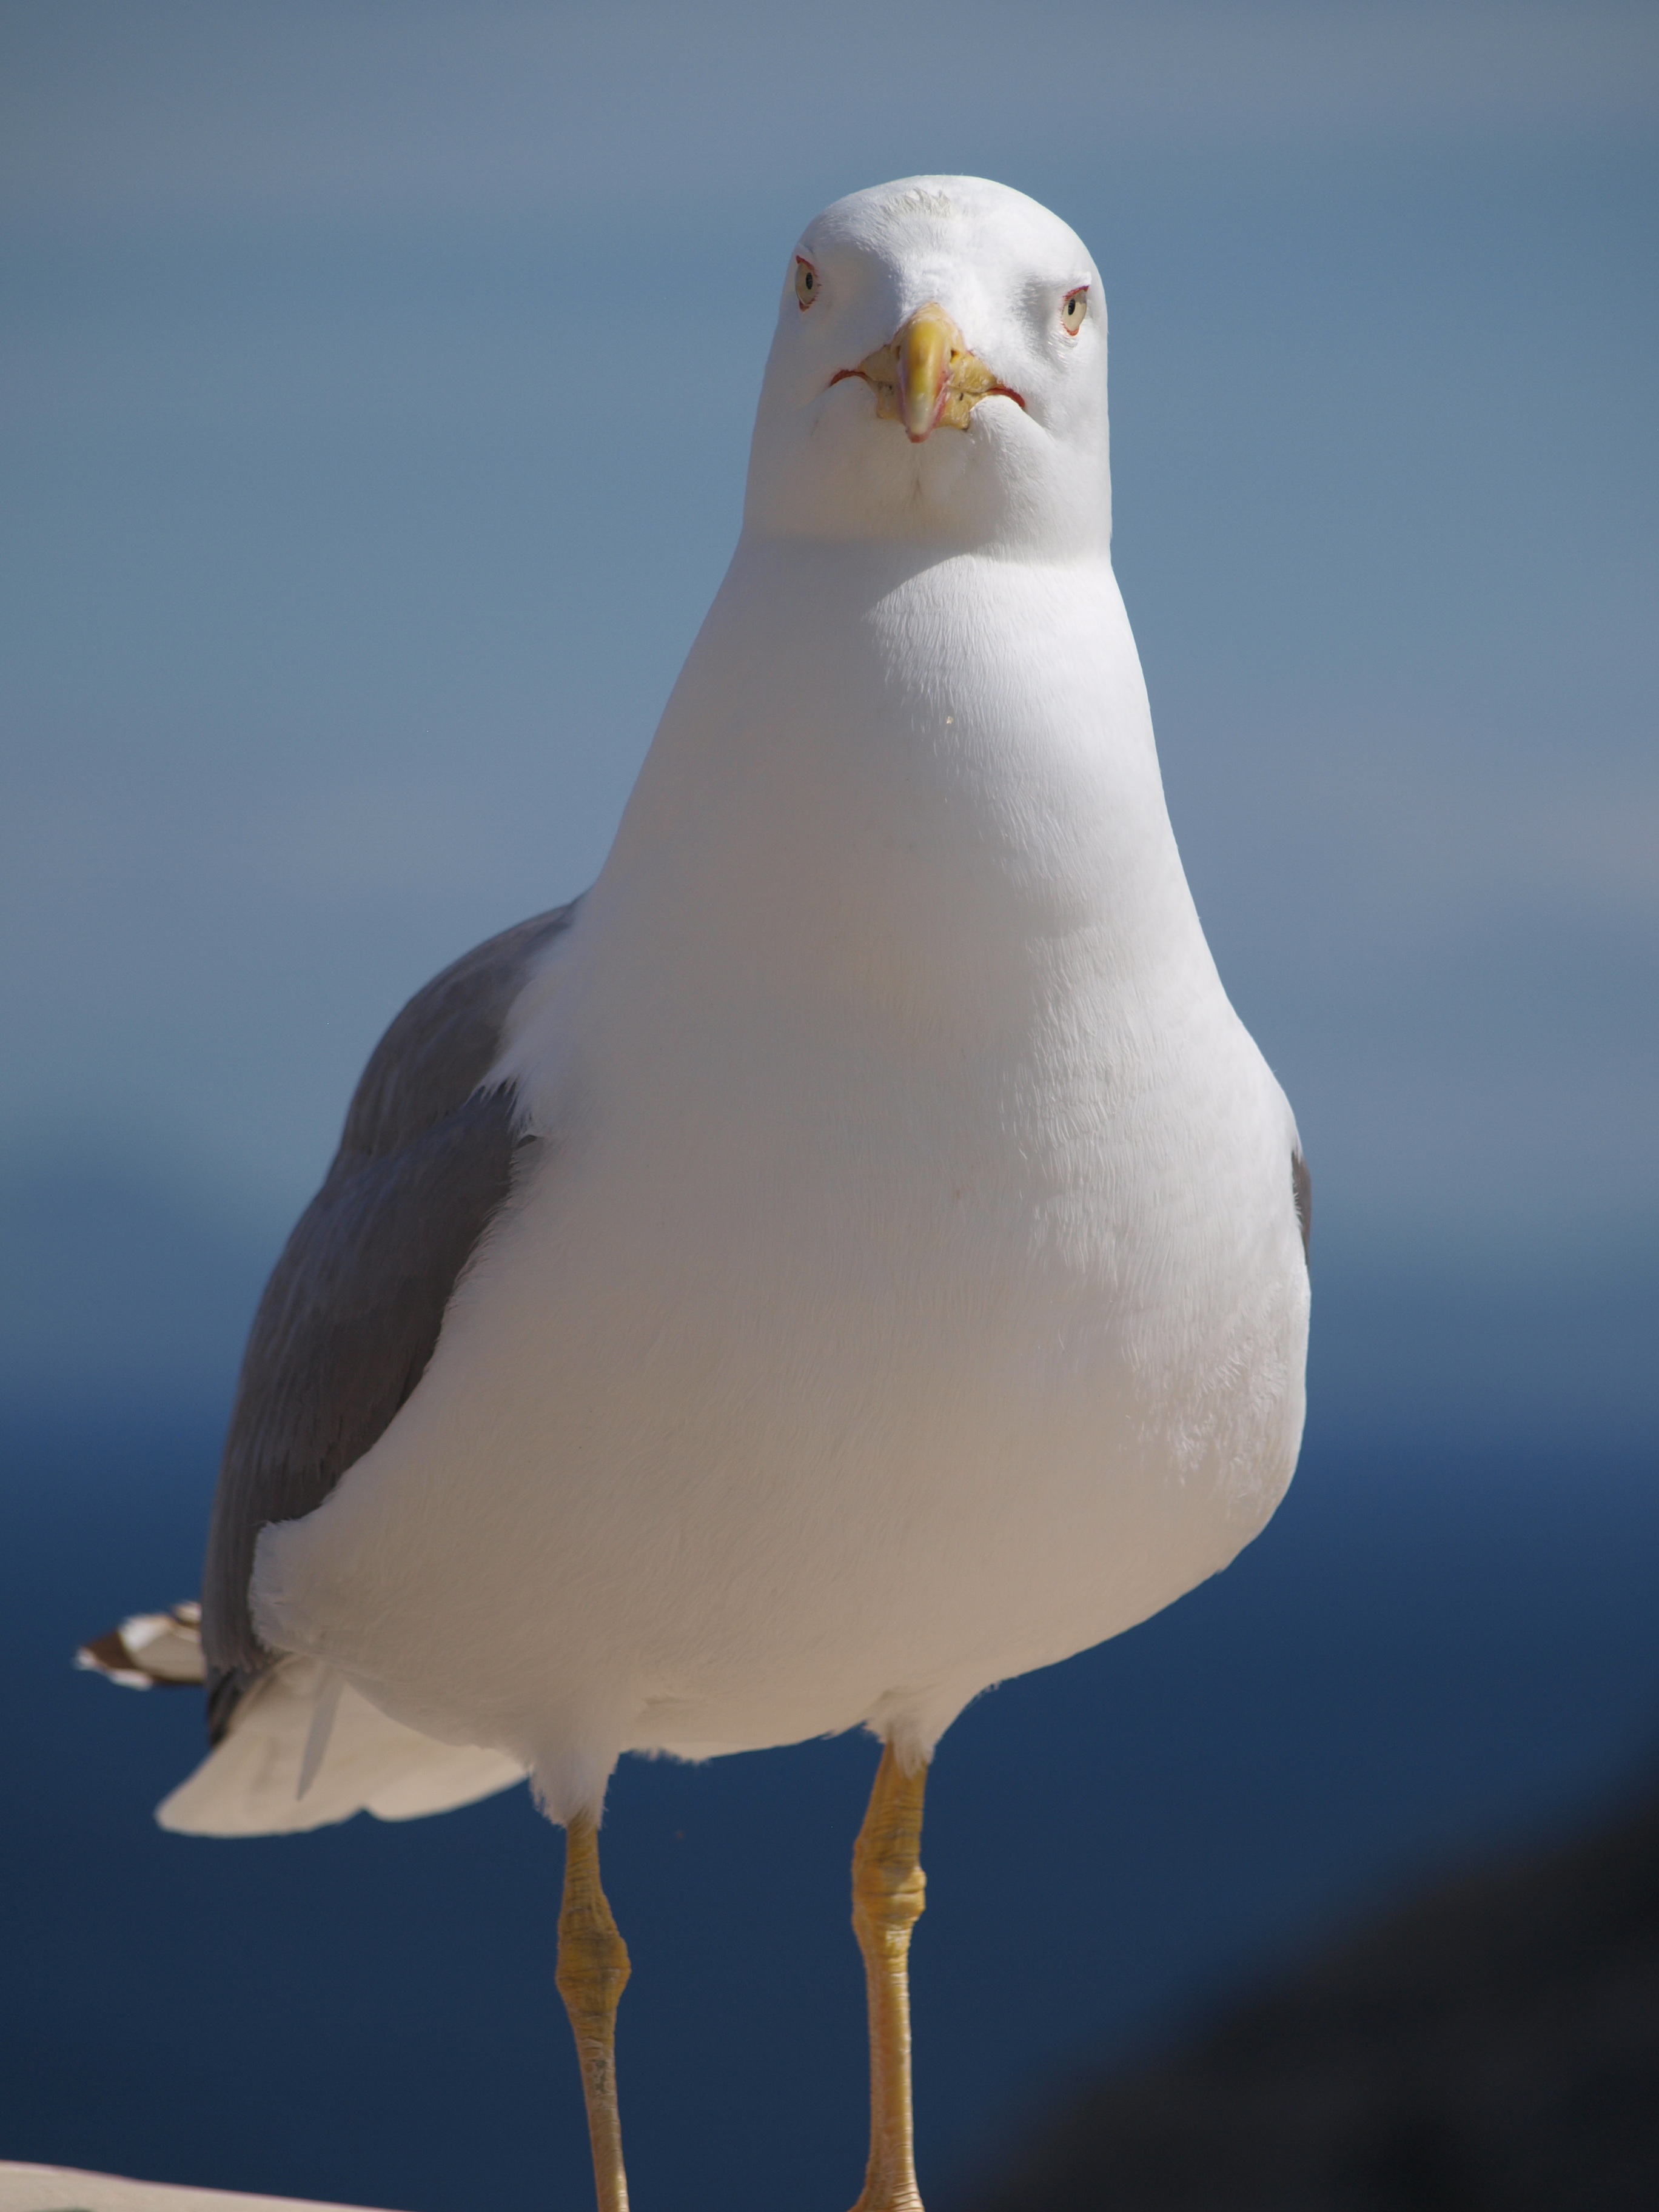
bird, wing, animal, seabird, seagull, gull, beak, close, fauna, vertebrate, albatross, water bird, charadriiformes, european herring gull